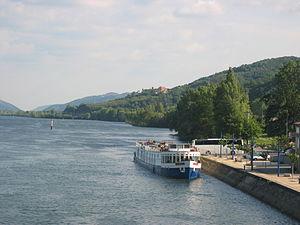
Andance vue générale et détails
Andance est une commune française, située dans le département de l'Ardèche en région Auvergne-Rhône-Alpes.